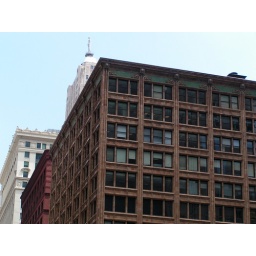
DAY 208: there's a good pizza place in this building